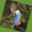
Label: bird